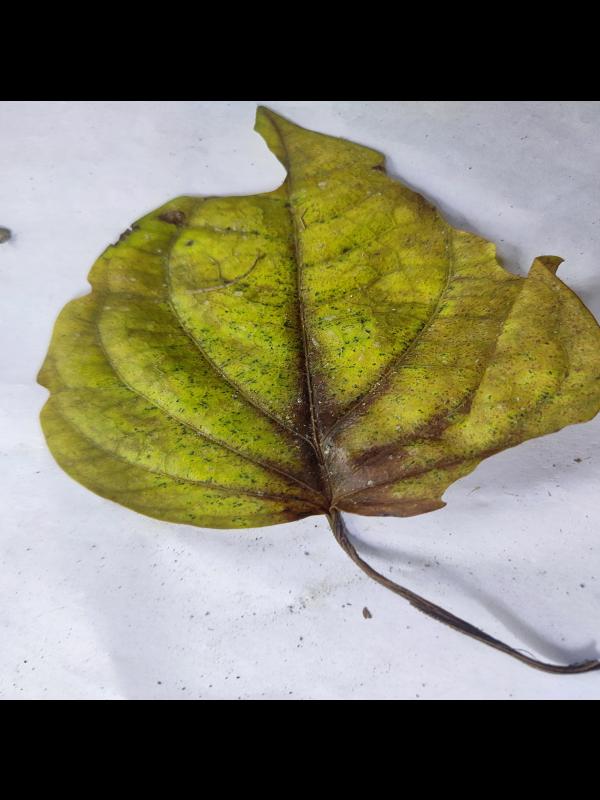
Label: Dried_Leaf